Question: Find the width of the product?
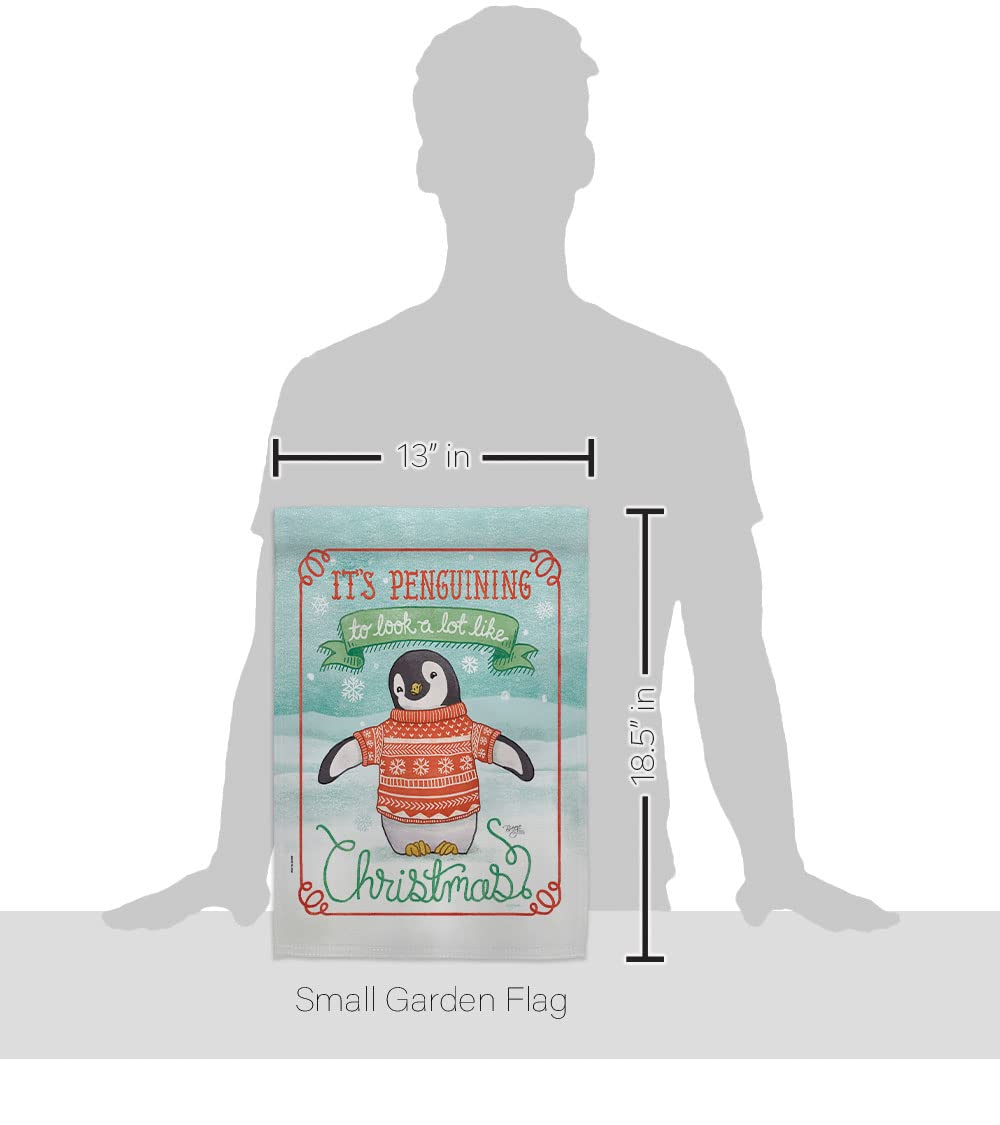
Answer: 18.5 inch